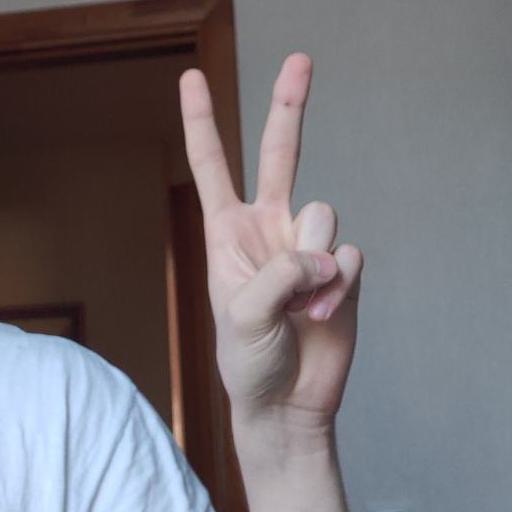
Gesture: peace